Duke Wyre

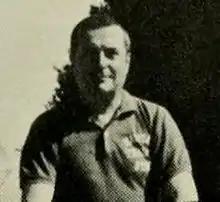
Wyre in Maryland in 1961

Alfred J. "Duke" Wyre (September 26, 1906 – April 1, 1968) was an American athletic trainer and coach. He invented the Duke Wyre Shoulder Vest, a protective device for football players against shoulder dislocations and separations. Wyre was an athletic trainer at the College of the Holy Cross for one year and at Yale University for 15 years. From 1947 to 1967, he was the head trainer at the University of Maryland. He was a trainer for the United States Naval Academy team during the 1960 Summer Olympics held in Rome.